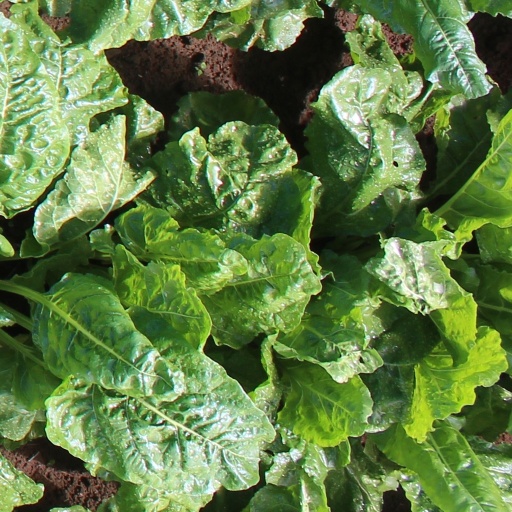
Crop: sugar beet